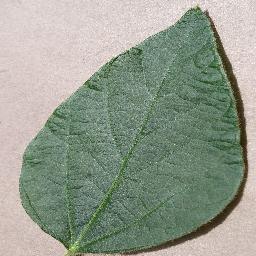
Label: Soybean___healthy